Tonawanda Island Railroad

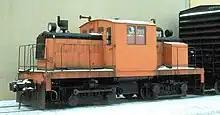
TIRL 50 tonner

The Tonawanda Island Railroad operated on a 1.5-mile branch of railroad extending from the Conrail Niagara Branch in North Tonawanda, New York to Tonawanda Island.